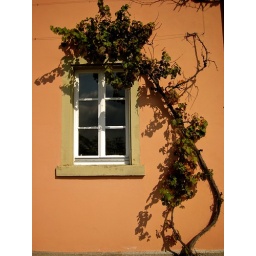
One of the many wild wines growing on house walls in Rothenburg.